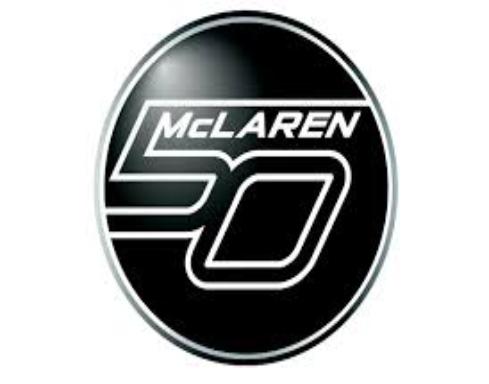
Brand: mclaren
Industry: Transportation